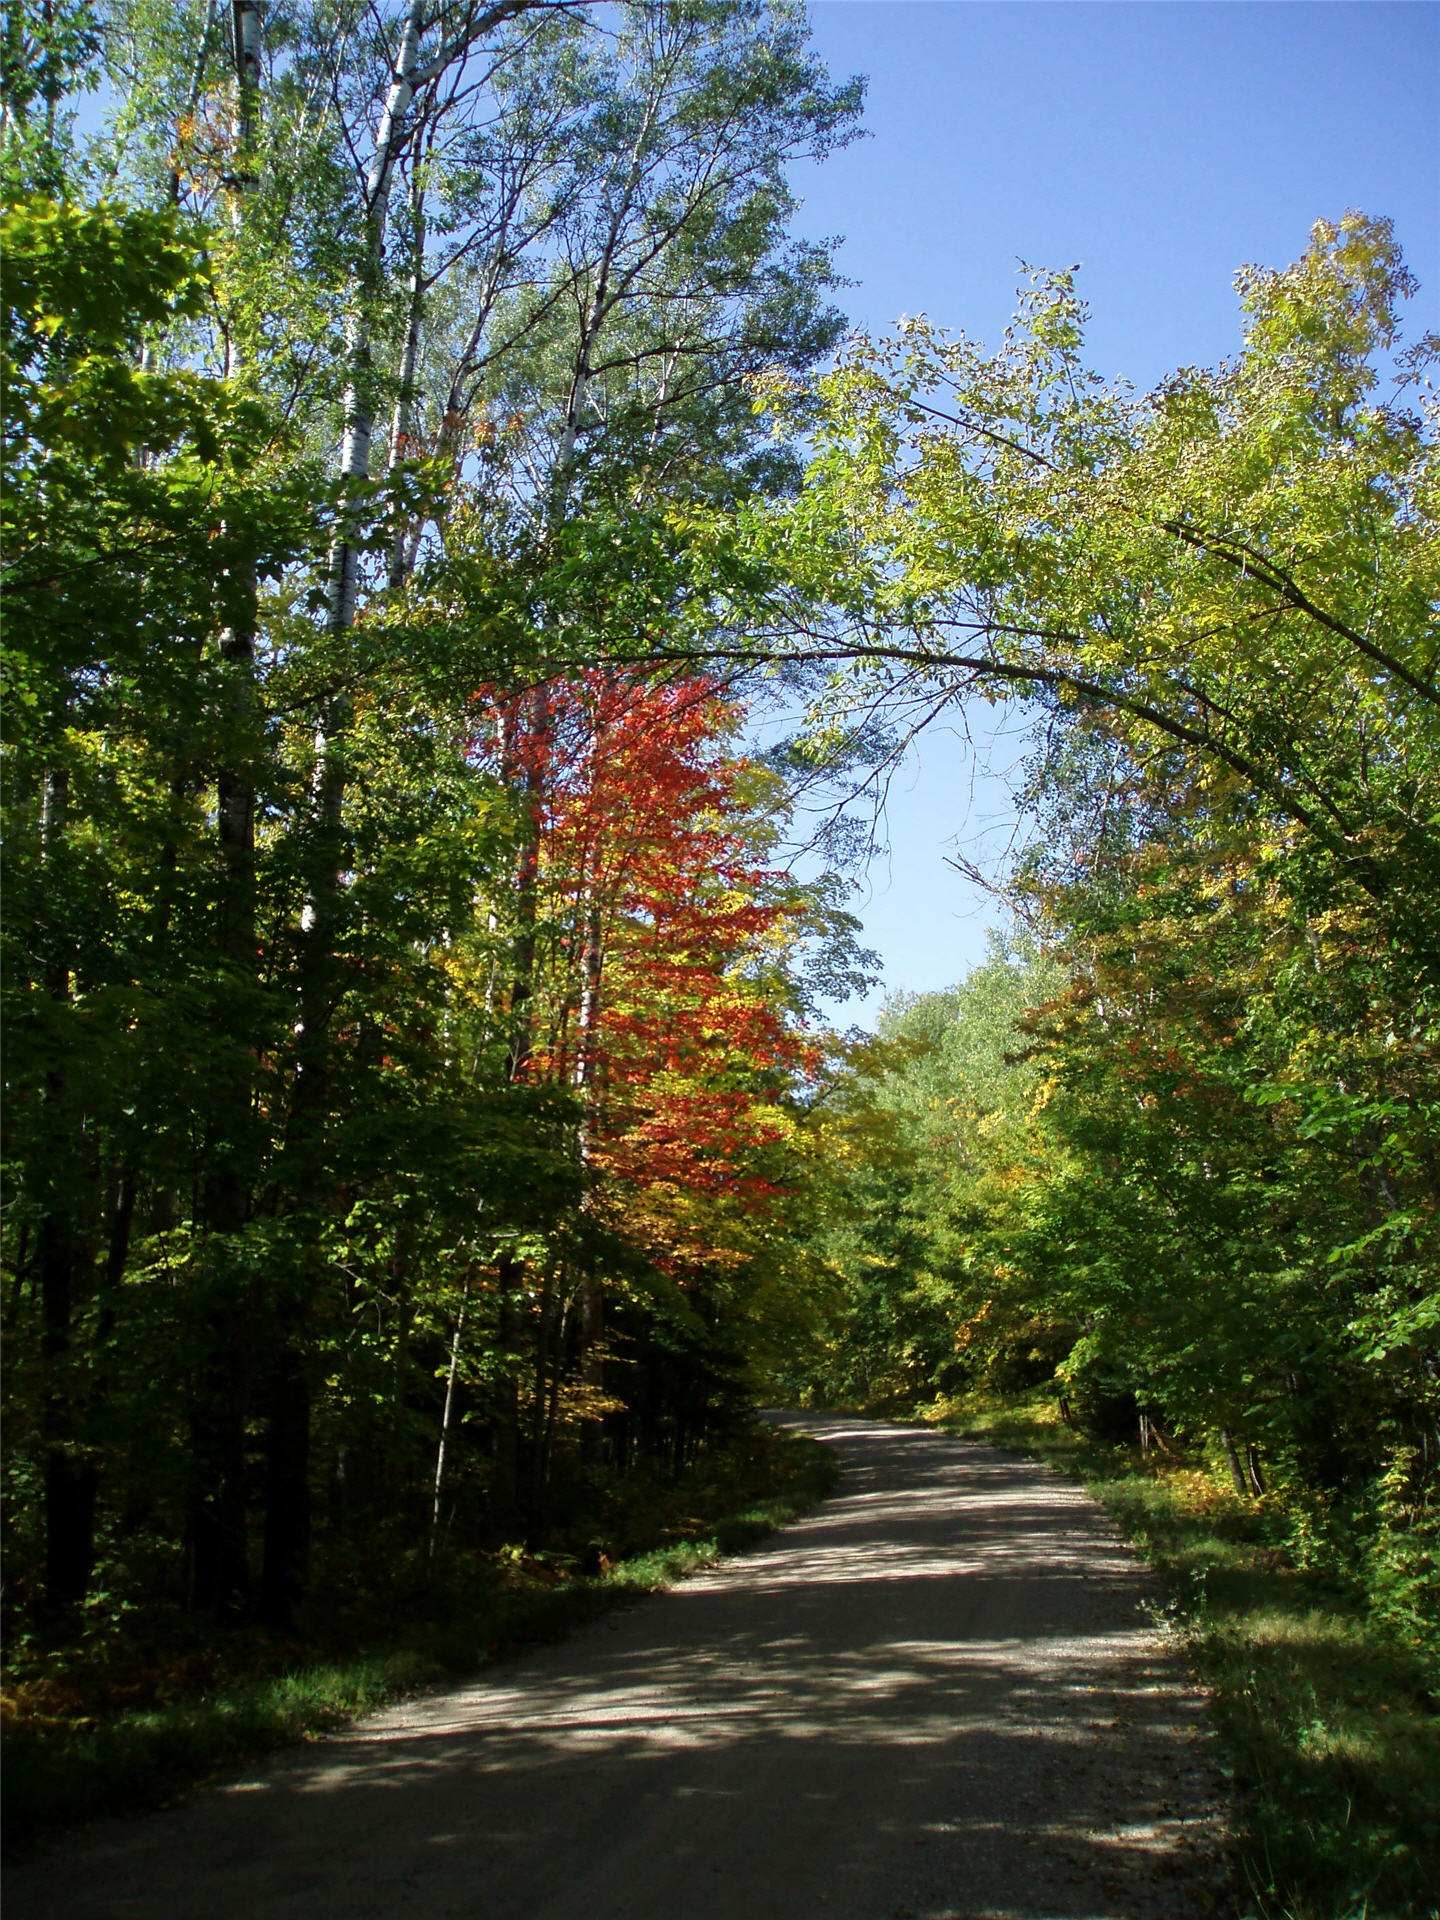
landscape, tree, nature, forest, plant, trail, meadow, sunlight, leaf, flower, summer, autumn, park, scenery, botany, garden, season, woodland, habitat, autumn trees, woody plant, road in forest